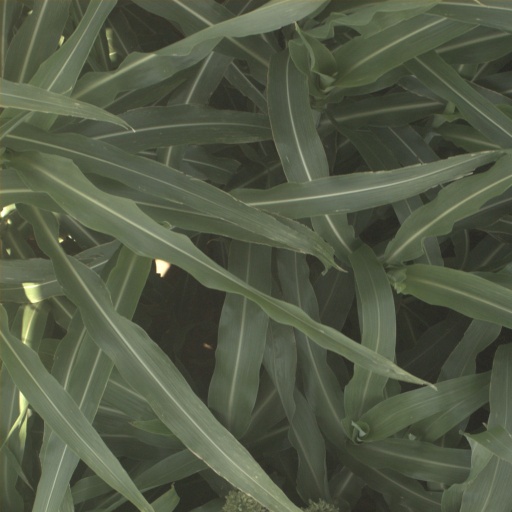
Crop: sorghum